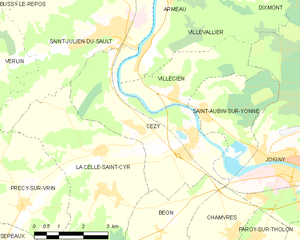
Carte des communes françaises Cézy